Sherratt Bay

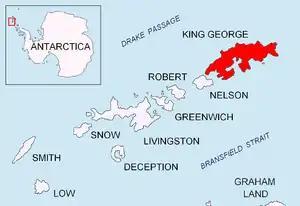
Location of King George Island in the South Shetland Islands.

Sherratt Bay is a bay between Cape Melville and Penguin Island on the south side of King George Island, in the South Shetland Islands of Antarctica. The existence of the bay was known and roughly charted by sealers working in the area in the early 1820s. It was named by the United Kingdom Antarctic Place-Names Committee (UK-APC) in 1960 for Richard Sherratt, Master of the Lady Trowbridge from Liverpool which was wrecked off Cape Melville on December 25, 1820. Sherratt occupied his time until rescued by making an inaccurate but historically interesting map of the South Shetland Islands.